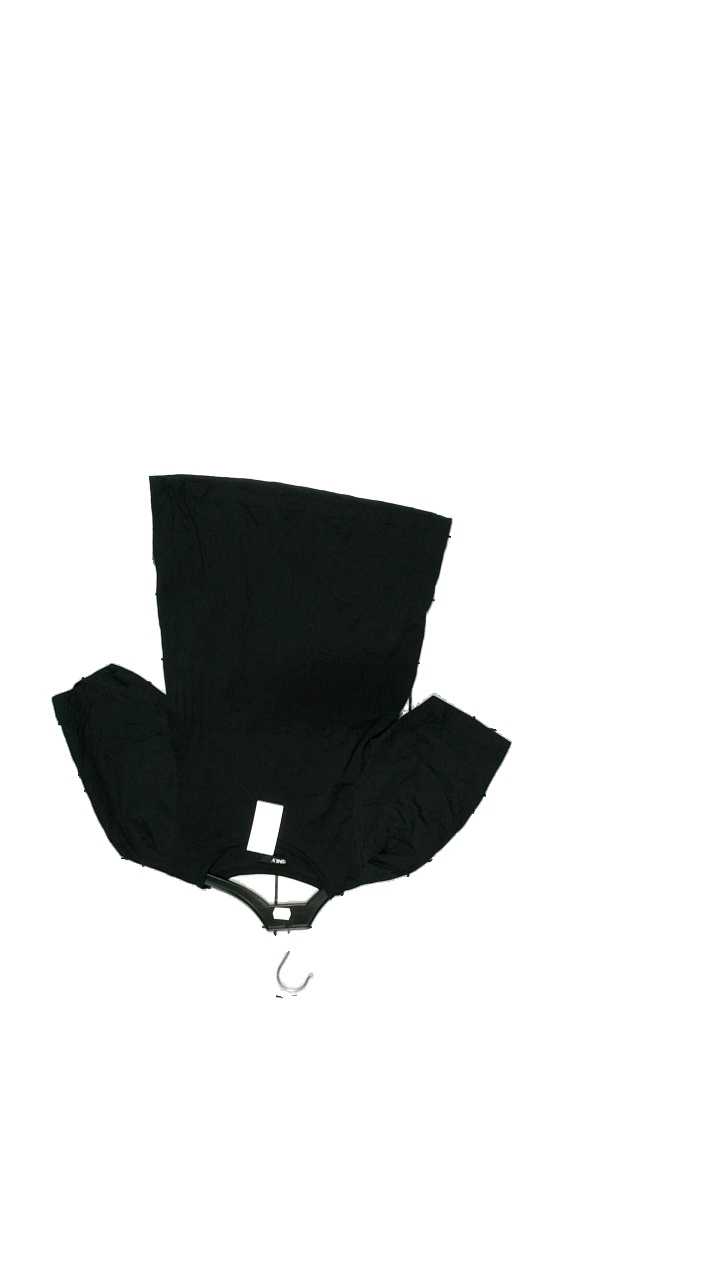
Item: T-shirt (Ladies)
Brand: Only
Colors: Black
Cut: Oversize
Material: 100% Cotton
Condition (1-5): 3
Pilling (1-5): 3
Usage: Reuse
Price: <50